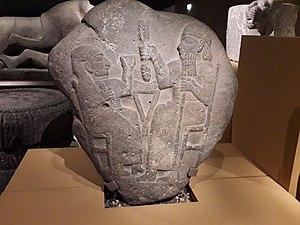
Stèle funéraire du royaume néo-hittite de Gurgum. Région de Maras (Turquie). 900-800 avant J.-C. Basalte. Jérusalem, prêté par le Bible Lands Museum, BLMJ 01060. Exposé au Musée du Louvre en 2019 pour l'exposition ""Royaumes oubliés, de l'empire hittite aux Araméens"". Légende dans l'exposition ""Royaumes oubliés""
Gurgum est un des royaumes néo-hittites nés au XIIe siècle avant J.-C. après l'effondrement de l'empire hittite. Le royaume de Gurgum perdure entre le Xe et le VIIe siècle av. J.-C. Il se situait dans l'actuelle région de Kahramanmaraş en Turquie. Gurgum est le nom donné à ce royaume par ses voisins les Assyriens. Les habitants eux-mêmes ont peut-être appelé leur royaume Kurkuma, car la capitale de Gurgum, que les sources assyriennes appellent Marqas était appelée « la cité kurkuméenne » dans les inscriptions locales en hiéroglyphes louvites.